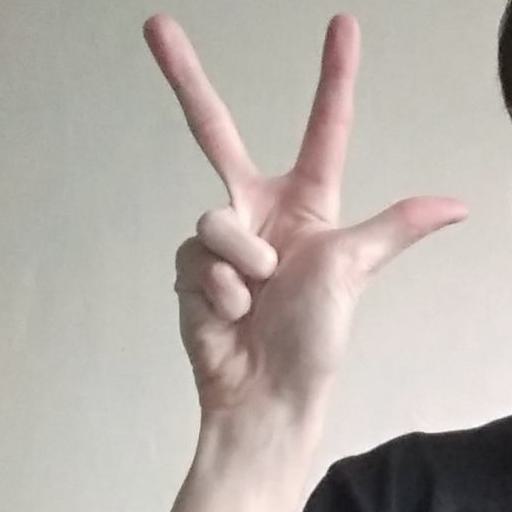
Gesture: three2